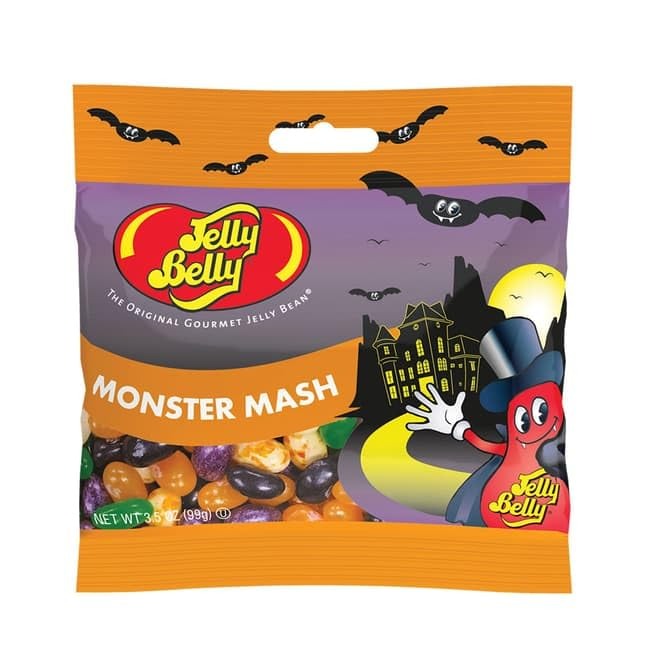
Item Name: Jelly Belly Monster Mash 3.5oz Bag
Bullet Point: Caramel Corn: A sweet and buttery taste reminiscent of freshly popped caramel corn. Green Apple: A crisp and tart apple flavor with a refreshing finish. Jewel Grape Soda: A sparkling grape flavor that mimics the effervescence of grape soda. Jewel Orange: A zesty and bright orange flavor with a shimmering appearance. Wild Blackberry: A rich and juicy blackberry taste that’s both sweet and slightly tart.
Product Description: Jelly Belly Monster Mash 3.5 oz Grab & Go Bag is a fun and festive Halloween-themed assortment of gourmet jelly beans, featuring five delicious flavors: Caramel Corn, Green Apple, Jewel Grape Soda, Jewel Orange, and Wild Blackberry. Each bite delivers a burst of spooky sweetness, perfect for the Halloween season. The colorful and shimmering beans make this mix ideal for trick-or-treating, candy bowls, or a seasonal snack. Packaged in a convenient 3.5 oz bag, these jelly beans are gluten-free, peanut-free, dairy-free, and OU Kosher certified, ensuring a worry-free treat for all. Whether you're indulging in a personal Halloween delight or sharing with friends, Jelly Belly Monster Mash brings festive fun to every bite!
Value: 3.52
Unit: Ounce

Price: 5.56